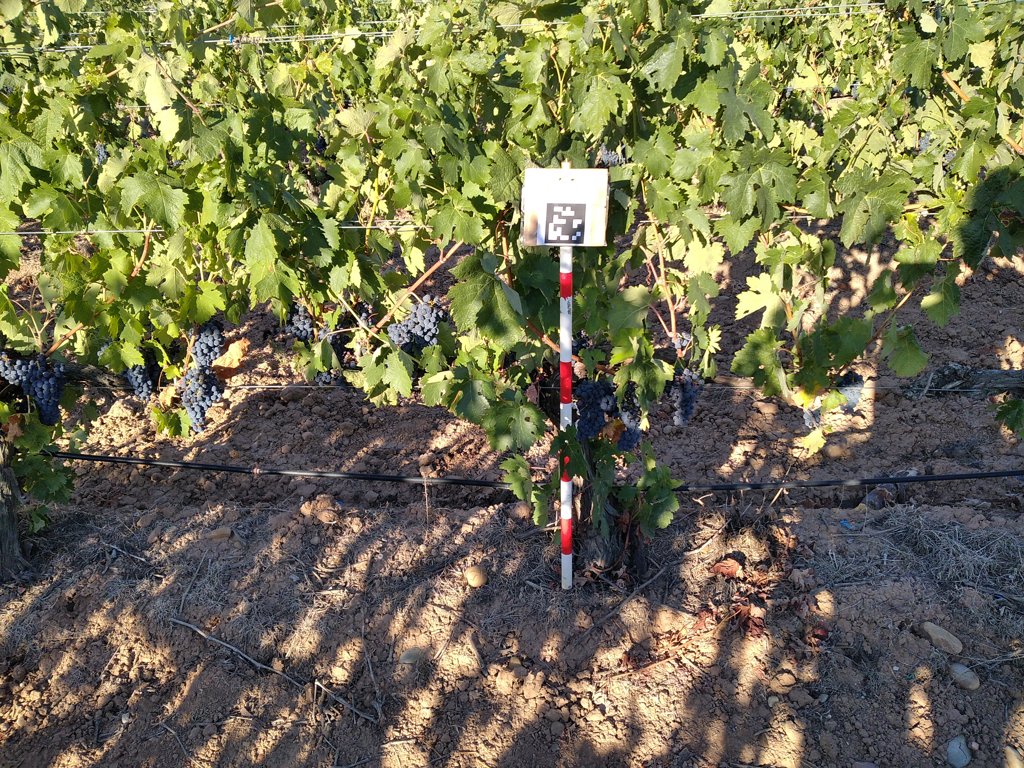
Berries visible: 651
Grape clusters: 13